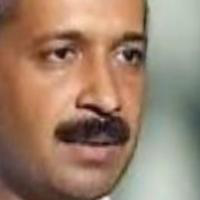
Age group: age 31-40